George Adolphus Storey

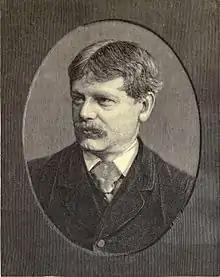

George Adolphus Storey (London 7 January 1834 – 29 July 1919) was an English portrait painter, genre painter and illustrator.